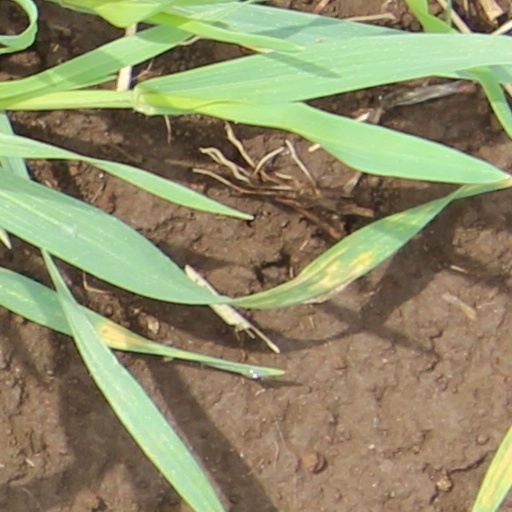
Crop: wheat